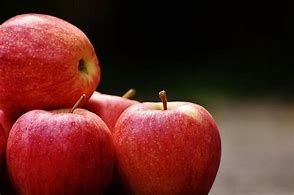
Label: apple